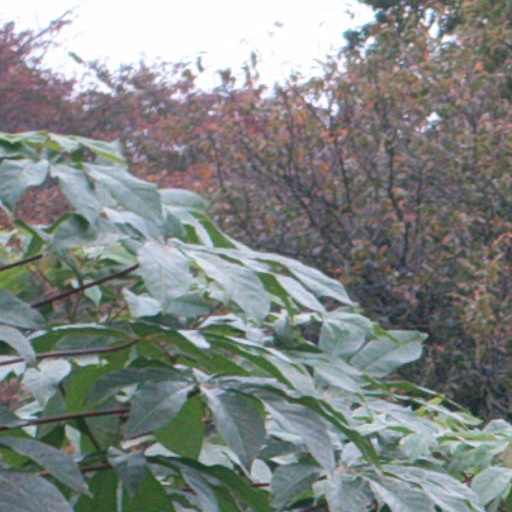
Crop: cassava